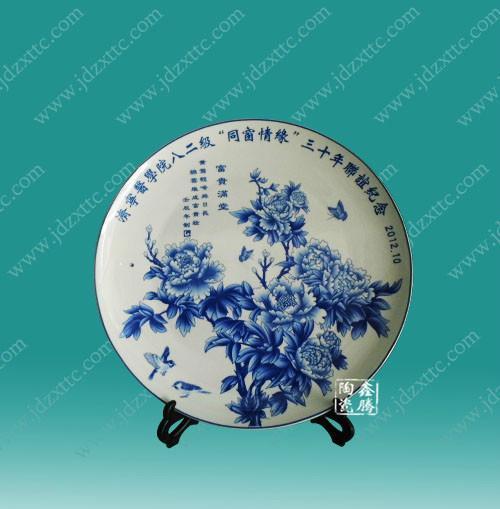
Label: trash